Demetris Christofias

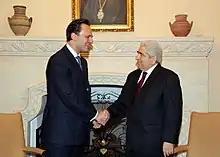
Christofias with Greek Foreign Minister Dimitrios Droutsas in 2011

On 28 July 2011, Cyprus's cabinet tendered its resignation bowing to political and public pressure after a massive munitions blast at Evangelos Florakis Naval Base on 11 July 2011. Several thousand people upset by the Cypriot government's failure to dispose of the explosives had held a demonstration in the capital Nicosia on 12 July, demanding the resignation of Christofias.